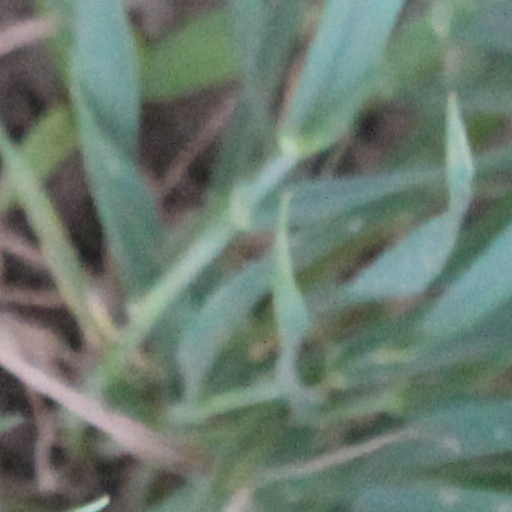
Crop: wheat